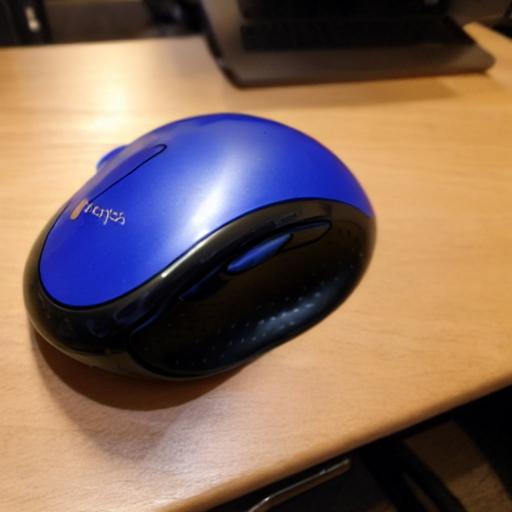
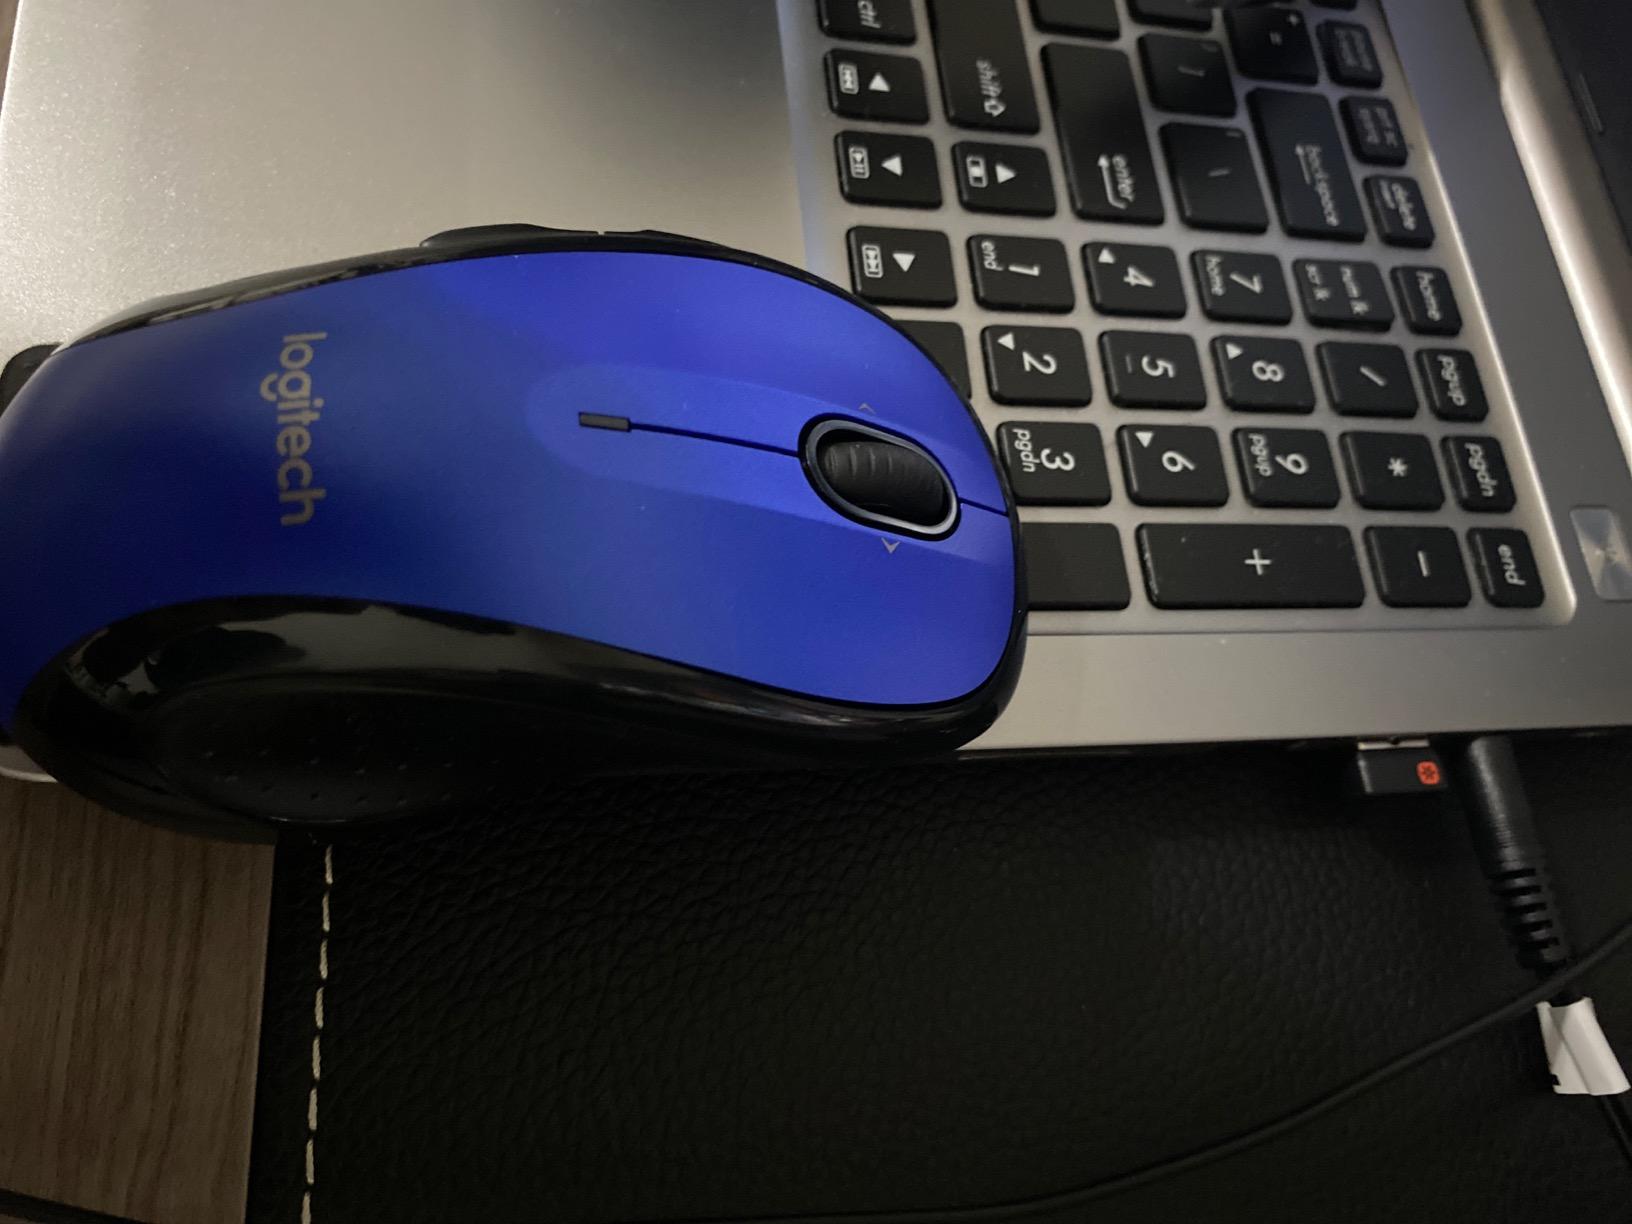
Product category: mouse
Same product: no